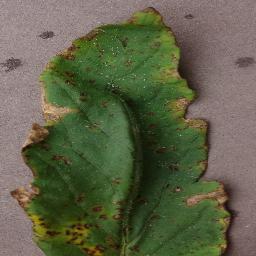
Label: Tomato___Bacterial_spot